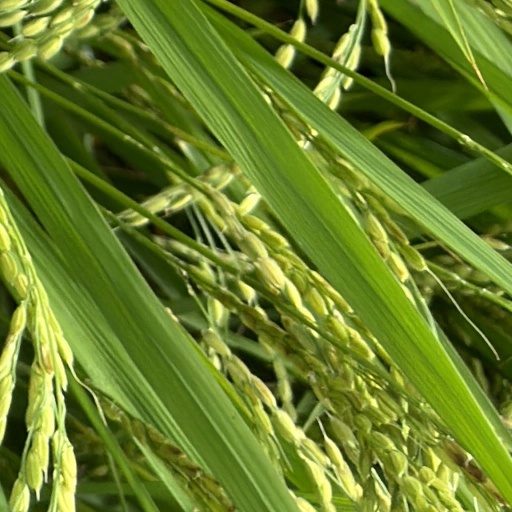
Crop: rice